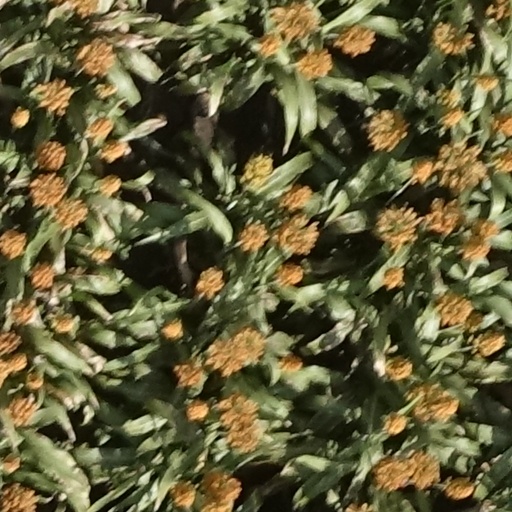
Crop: sorghum